Brined cheese

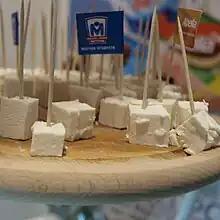
Cubes of Bulgarian sirene white brined cheese

Brined cheese, also sometimes referred to as pickled cheese for some varieties, is cheese that is matured in brine in an airtight or semi-permeable container. This process gives the cheese good stability, inhibiting bacterial growth even in warmer climates. Brined cheeses may be soft or hard, varying in moisture content and in colour and flavour according to the type of milk used. However, all are rindless and generally taste clean, salty and acidic when fresh, developing some piquancy when aged; most are white.